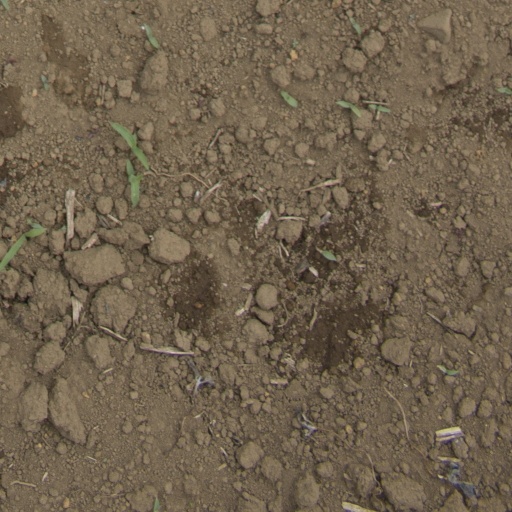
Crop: Jerusalem artichoke